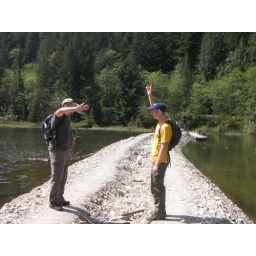
bridge over small lake 2